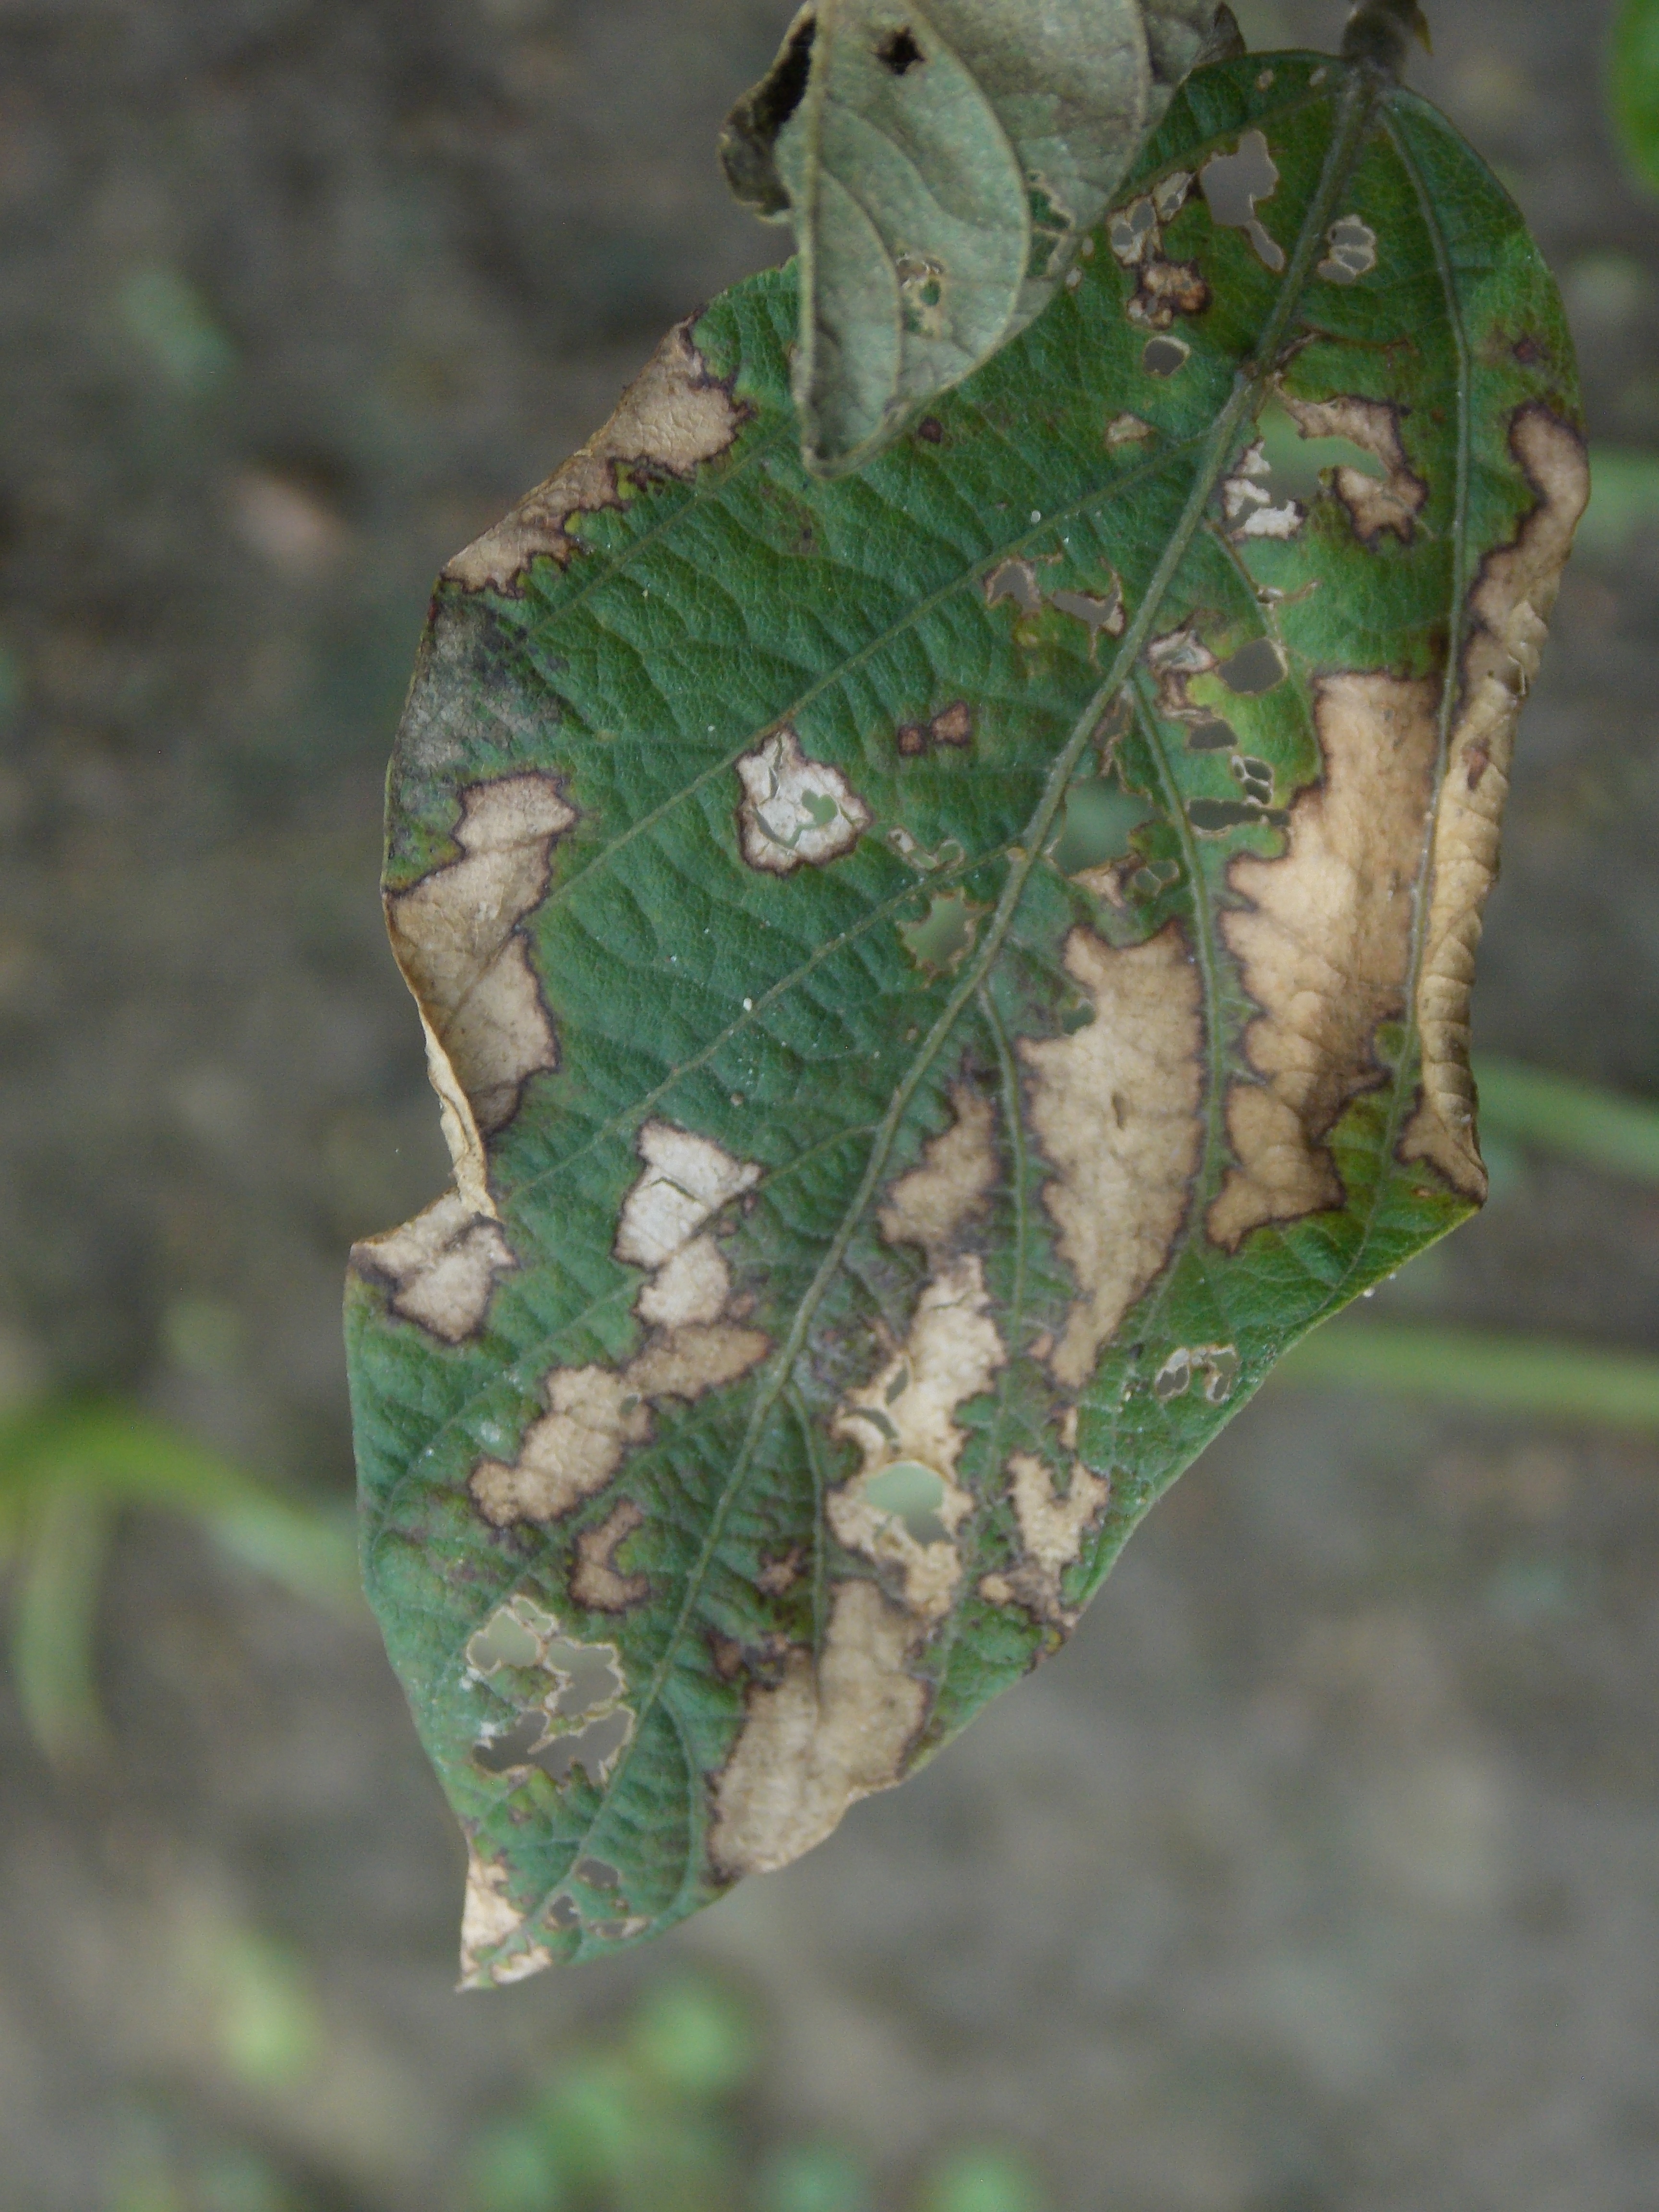
Label: Disease